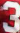
Number: 3